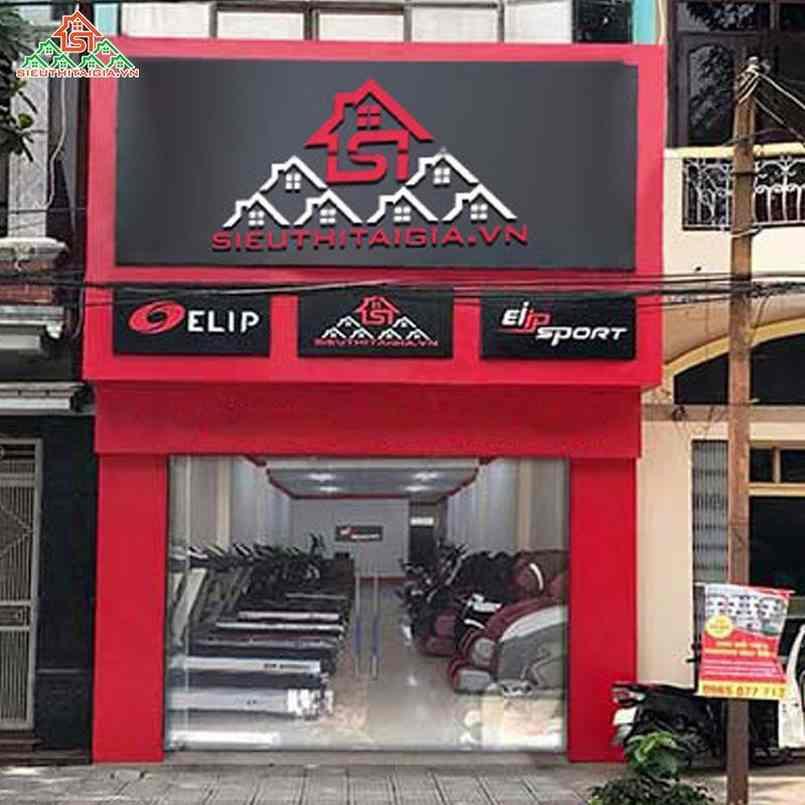
bên trong cửa hàng có sự xuất hiện của nhiều dụng cụ tập luyện